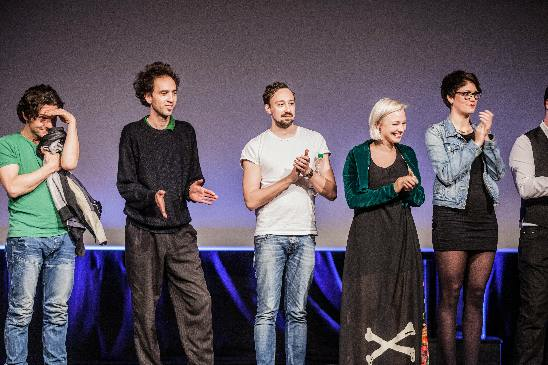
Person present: Yes